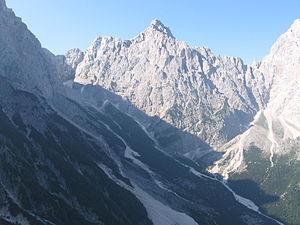
Le Razor est une montagne qui s'élève à 2 601 m d'altitude dans les Alpes juliennes en Slovénie.